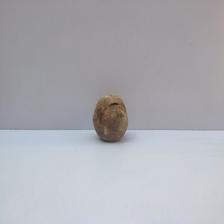
Size: Spoiled